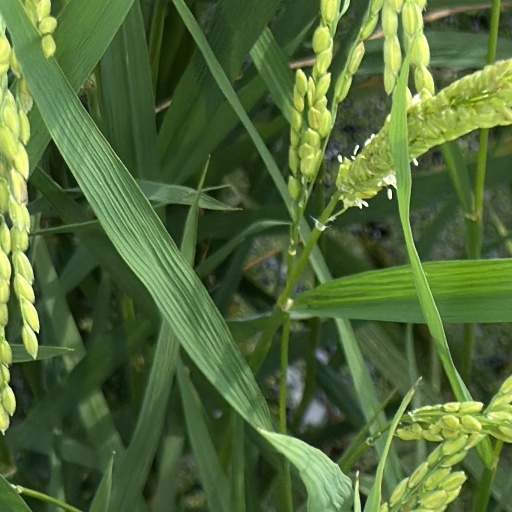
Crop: rice